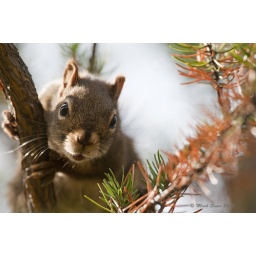
A red squirrel defends its territory in a tamarack tree near Eveleth Minnesota.